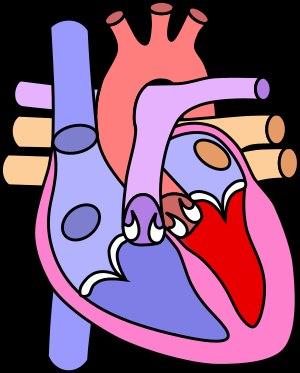
Le ventricule droit à double sortie est une cardiopathie congénitale. Alors que dans le cœur normal l'aorte sort du ventricule gauche et l'artère pulmonaire sort du ventricule droit, dans cette malformation l'aorte et l'artère pulmonaire sortent du ventricule droit.
La dextrocardie est une malformation de naissance dans laquelle le cœur se trouve dans la moitié droite du thorax. La pointe du cœur est aussi orientée à droite.
La sténose aortique congénitale ou rétrécissement aortique congénital est une cardiopathie congénitale consistant en un rétrécissement de la voie d'éjection gauche qui se situe en dessous, au niveau de ou au-dessus de la valve aortique.
La communication interauriculaire ou inter-atriale est une malformation cardiaque congénitale fréquente. Elle correspond à la persistance d'une déhiscence dans le septum interauriculaire, normalement hermétique après la naissance.